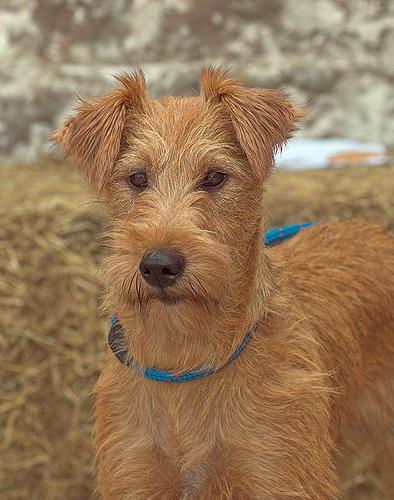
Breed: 207-n000036-Irish_terrier